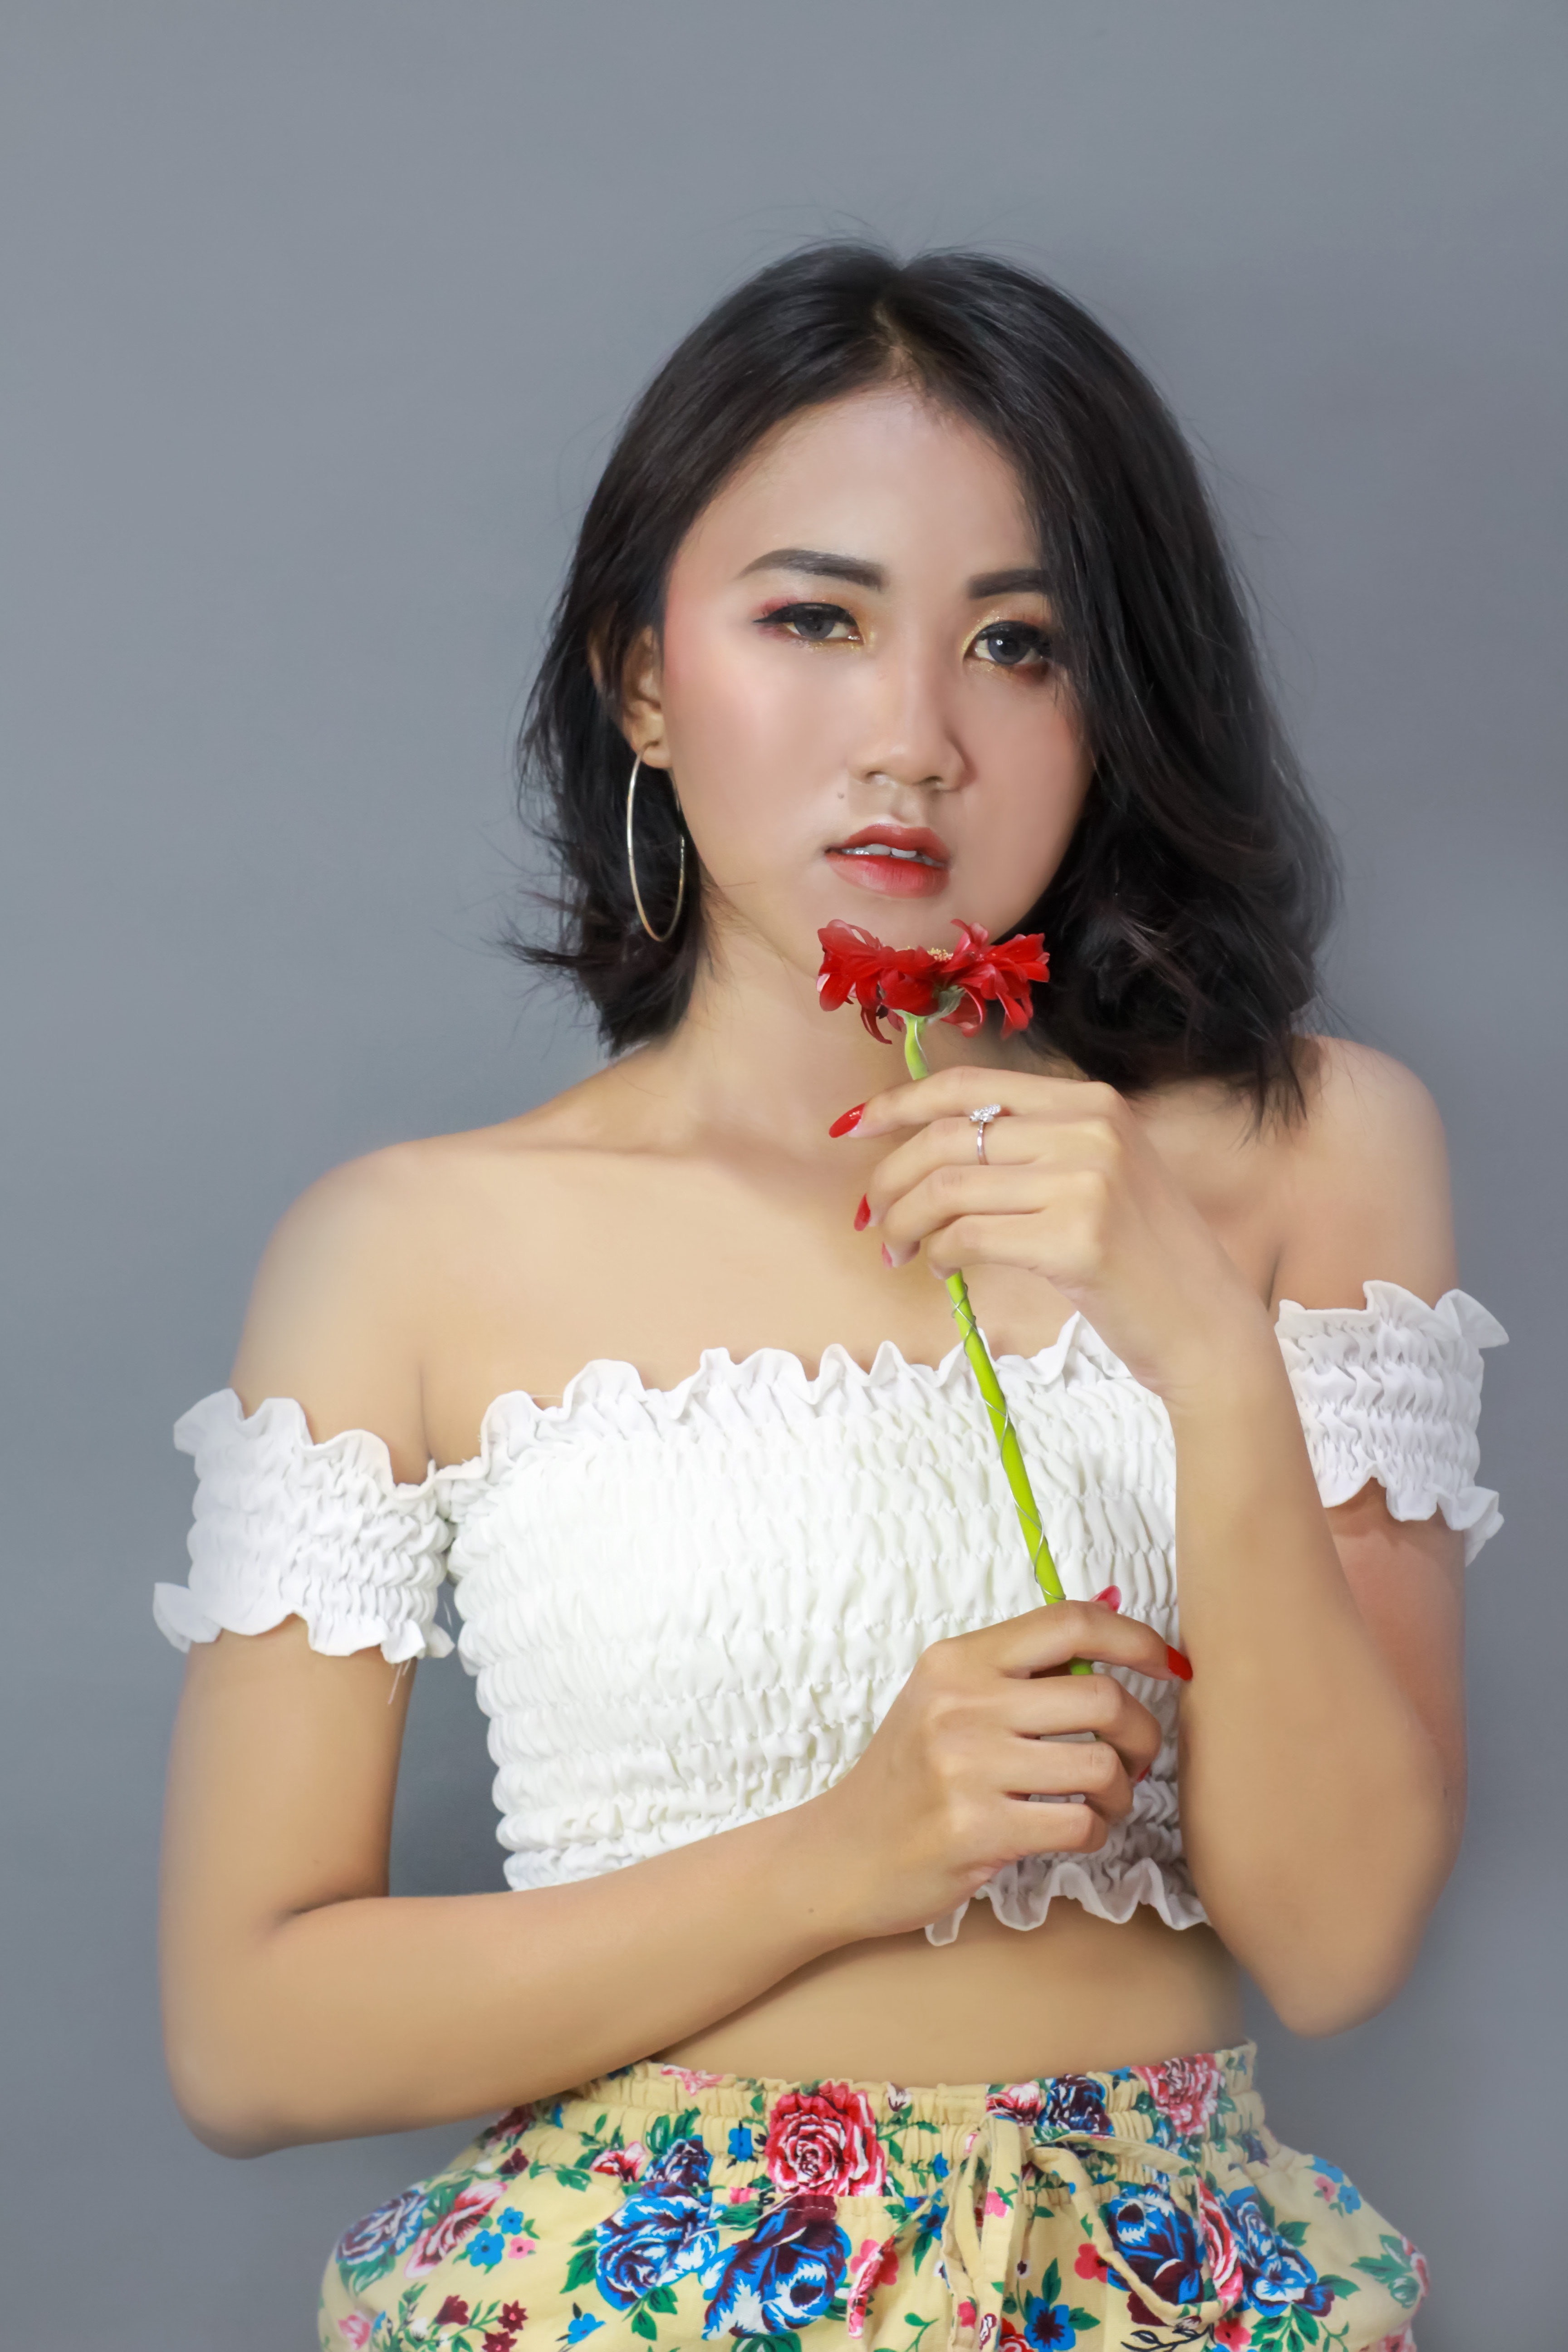
skin, beauty, photo shoot, lady, girl, shoulder, model, fashion model, black hair, long hair, brown hair, flower, smile, gown